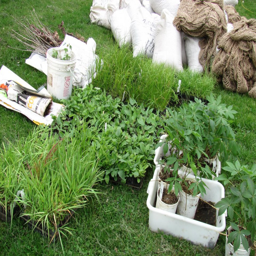
the trees will be potted and larger than usual !